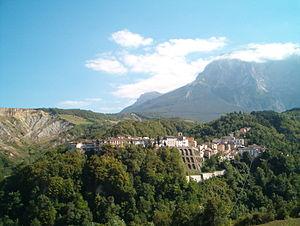
L'association I Borghi più belli d'Italia est née en mars 2001 sous l'impulsion de Conseil du tourisme de l'ANCI.
Castelli est une commune de la province de Teramo dans les Abruzzes en Italie. Castelli est située dans le parc du Parc national du Gran Sasso e Monti della Laga.